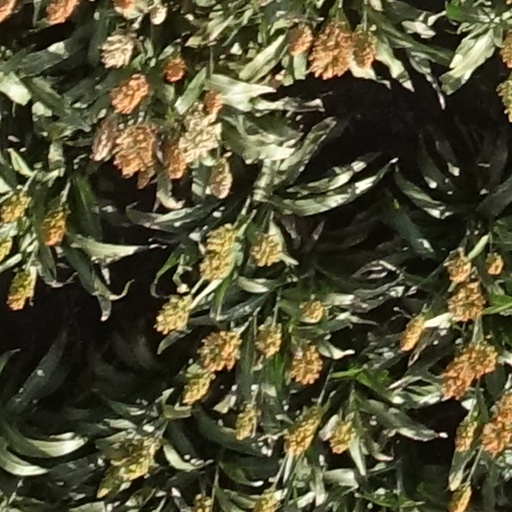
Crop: sorghum